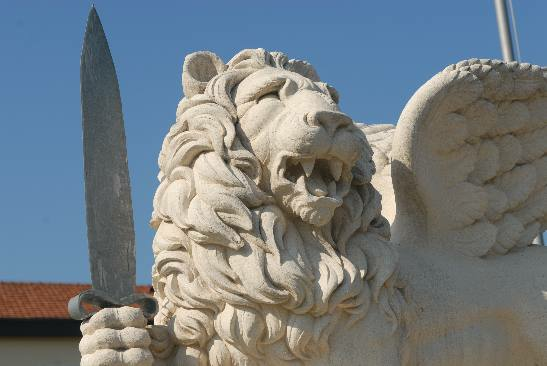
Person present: No